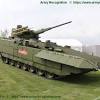
Label: BMP-T15